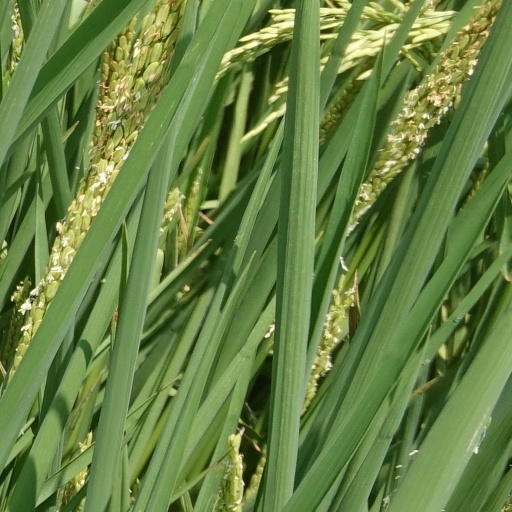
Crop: rice